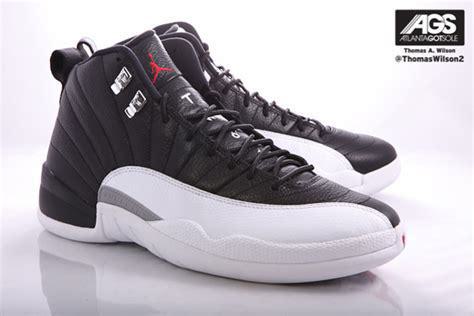
Brand: Jordan
Model: 12 Retro